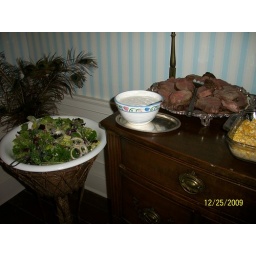
The hostess was prepared for a full buffet table and the salad was put in a fern stand.